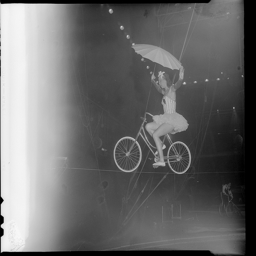
An lady riding a bicycle on a tightrope in an old time circus.
A lady riding a bicycle on a tightrope.
a vintage picture of a woman riding on a line in the air
A woman at the circus ridding a bicycle on a high wired holding an umbrella.
A woman is riding a bicycle on a tightrope.